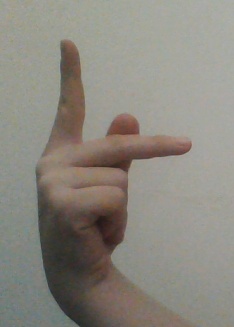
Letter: dha